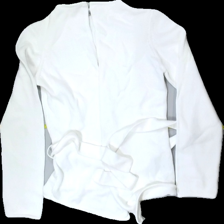
View: front
Type: Cardigan
Category: Ladies
Brand: Twist & Tango
Colors: White
Material: 100% cotton
Cut: Loose, Tight
Size: L
Season: Spring
Stains: Minor
Smell: Minor
Price range: <50
Recommended usage: Recycle